Curtis Flowers

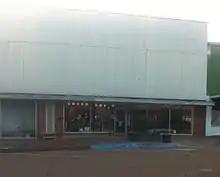
2015 photo of building where Tardy Furniture was located

In his first trial, Flowers was convicted of the aggravated murder and robbery of the store owner. This verdict and a conviction in a second trial for the murder of one of the store employees were both overturned by the Mississippi Supreme Court due to prosecutorial misconduct. A subsequent trial for all four murders resulted in conviction, but this was overturned by the Mississippi Supreme Court for racial bias by the prosecutor in jury selection: Flowers is black and the prosecution excluded a disproportionate number of black jurors. Flowers's fourth and fifth trials ended as mistrials. On June 18, 2010, a majority-white jury in Flowers's sixth trial convicted him of the 1996 murders and voted to impose a death sentence.